Musa Daggash

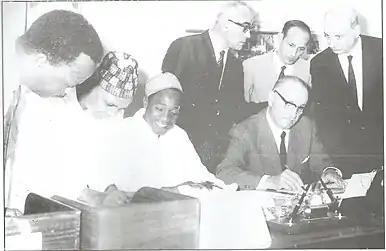
Musa Daggash (Permanent Secretary, Ministry of Mines and Power, second from the left) signing a petroleum exploration agreement with officials of Agip Petroleum Company, while the MinisterYusuf Maitama Sule looks on (April 1963)

Some Lagosians could not believe their eyes, because they had never thought that a Northerner could even understand the English language, let alone occupy a senior position in administration only recently occupied by a white man. By 26 May 1960, Musa earned his promotion to the position of Senior Assistant Secretary in the Ministry of Works. After his return from studies in Britain in 1961, Daggash was promoted to the rank of Acting Deputy Permanent Secretary on 30 October 1961. He was promoted to Permanent Secretary on 1 October 1962 and transferred to the Ministry of Mines and Power.